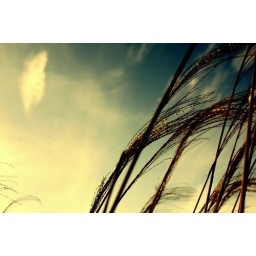
I like the colors in the sky, that's bout it. that lonely cloud is so cute :D haha